Richard Vander Veen

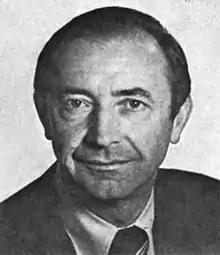
Richard Vander Veen as seen in the 94th Congressional Pictorial Directory

Vander Veen formed two environmental companies: "Resource Energy" and "Enigered". In 1990, he founded the Ryerson Library Foundation, and served as its president.